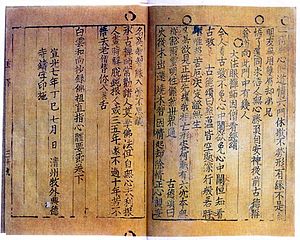
Sydkorea / Historie / Det antikke Korea
Den ældste bevarede bog, Jikji, trykt med bevægelige metaltyper i 1377. Goryeo skabte verdens første metal-trykpresse i 1234. [31] [32] [33] [34] [35].
Republikken Korea, også kaldet Sydkorea, er et land i Asien. Nordkorea er det eneste tilstødende land. Landet ligger på den sydlige del af den koreanske halvø mellem det Japanske Hav og det Gule Hav.